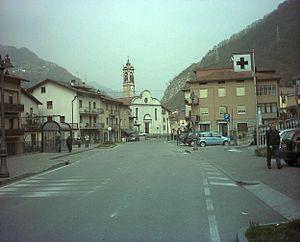
Sedrina est une commune italienne de la province de Bergame dans la région Lombardie en Italie.